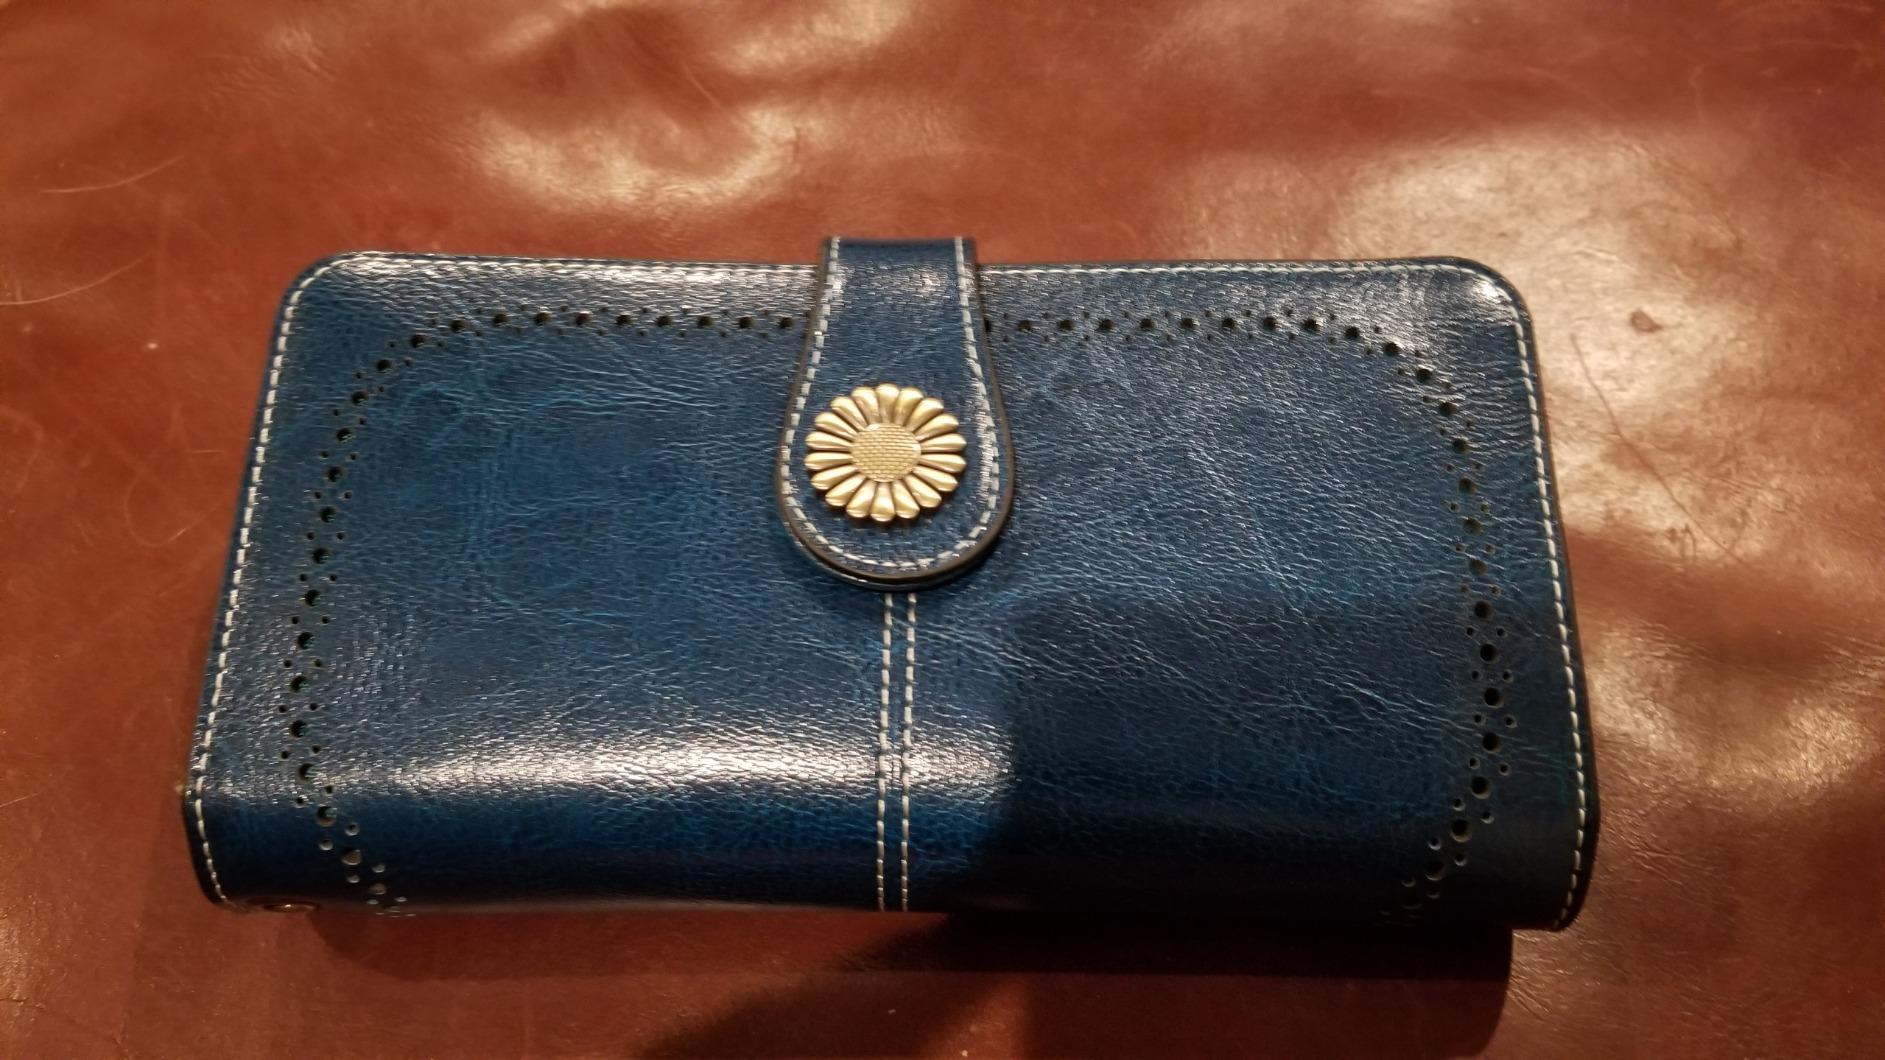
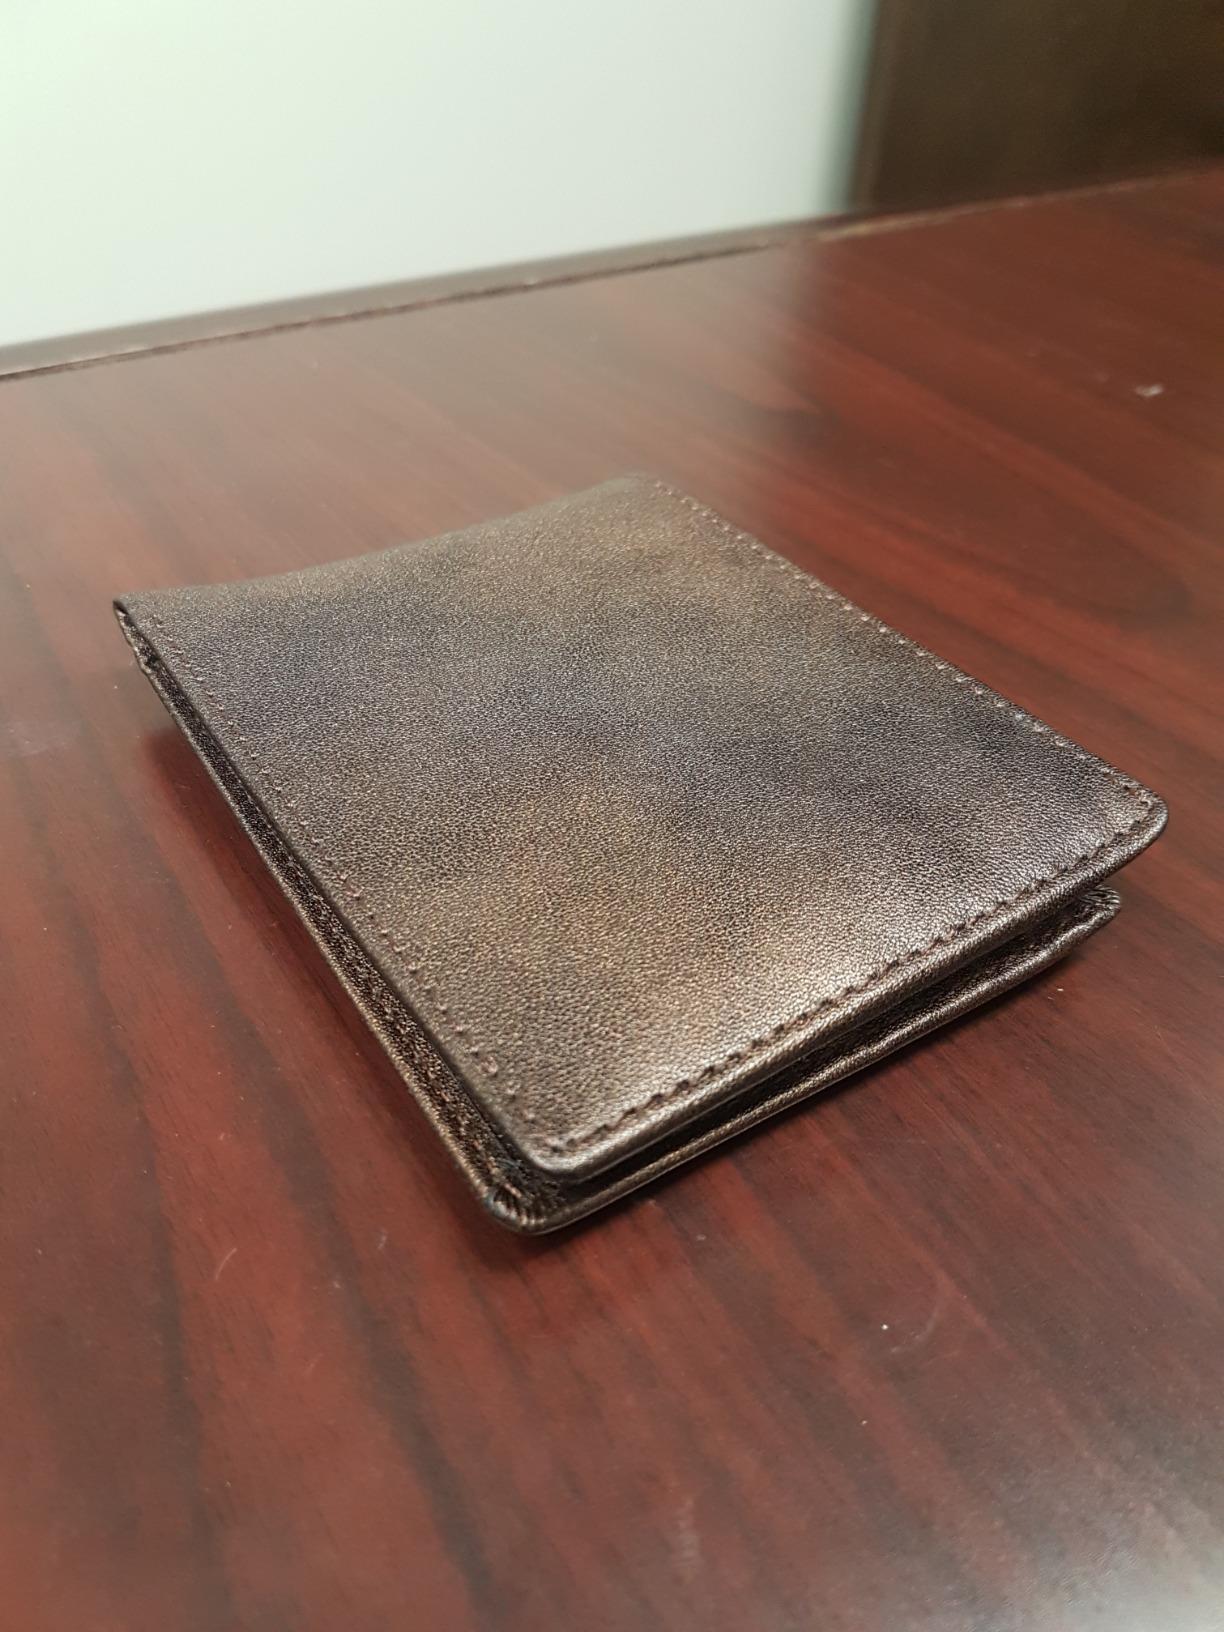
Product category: accessories_wallet
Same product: no